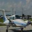
Label: airplane